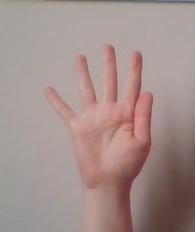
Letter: sheen